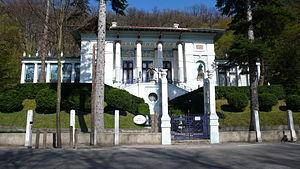
Hütteldorf est une partie du 14ᵉ arrondissement de Vienne Penzing, qui était une commune indépendante jusqu'en 1891. Hütteldorf est une des 89 communautés cadastrales de Vienne.